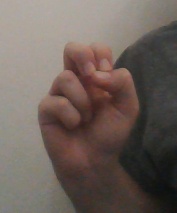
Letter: gaaf